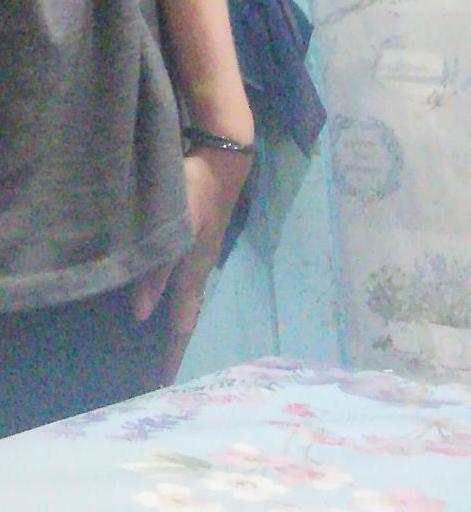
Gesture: no_gesture